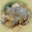
Label: frog